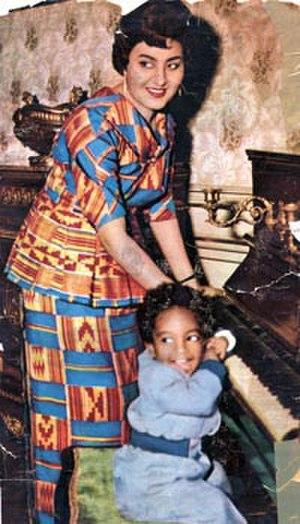
Fathia Nkrumah, d'origine égyptienne était la femme de Kwame Nkrumah, le premier président du Ghana.